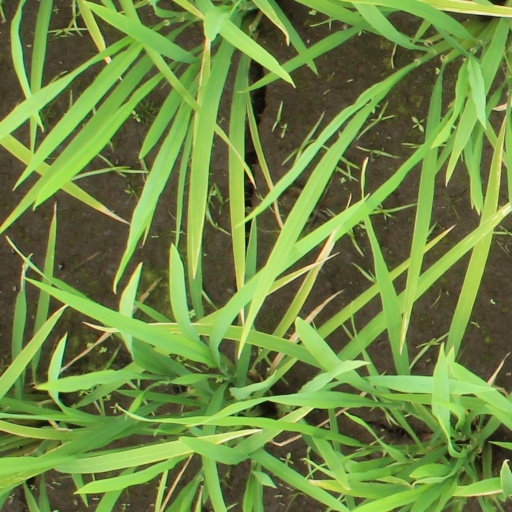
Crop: rice